Northeast Passage

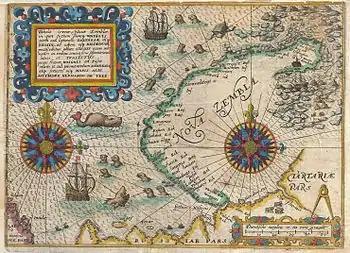
Map drawn in 1601 by Theodore de Bry to describe the ill-fated third voyage of the Dutch explorer Willem Barentsz in search of the Northeast Passage

The western parts of the passage were explored by northern European countries such as England, the Netherlands, Denmark, and Norway, looking for an alternative seaway to China and India; had it proved practicable, such a seaway would have had enormous economic and military importance. Although these expeditions failed, new coasts and islands were discovered. The most notable was the 1596 expedition led by Dutch navigator Willem Barentsz, who discovered Spitsbergen and Bear Island, and rounded the north end of Novaya Zemlya.